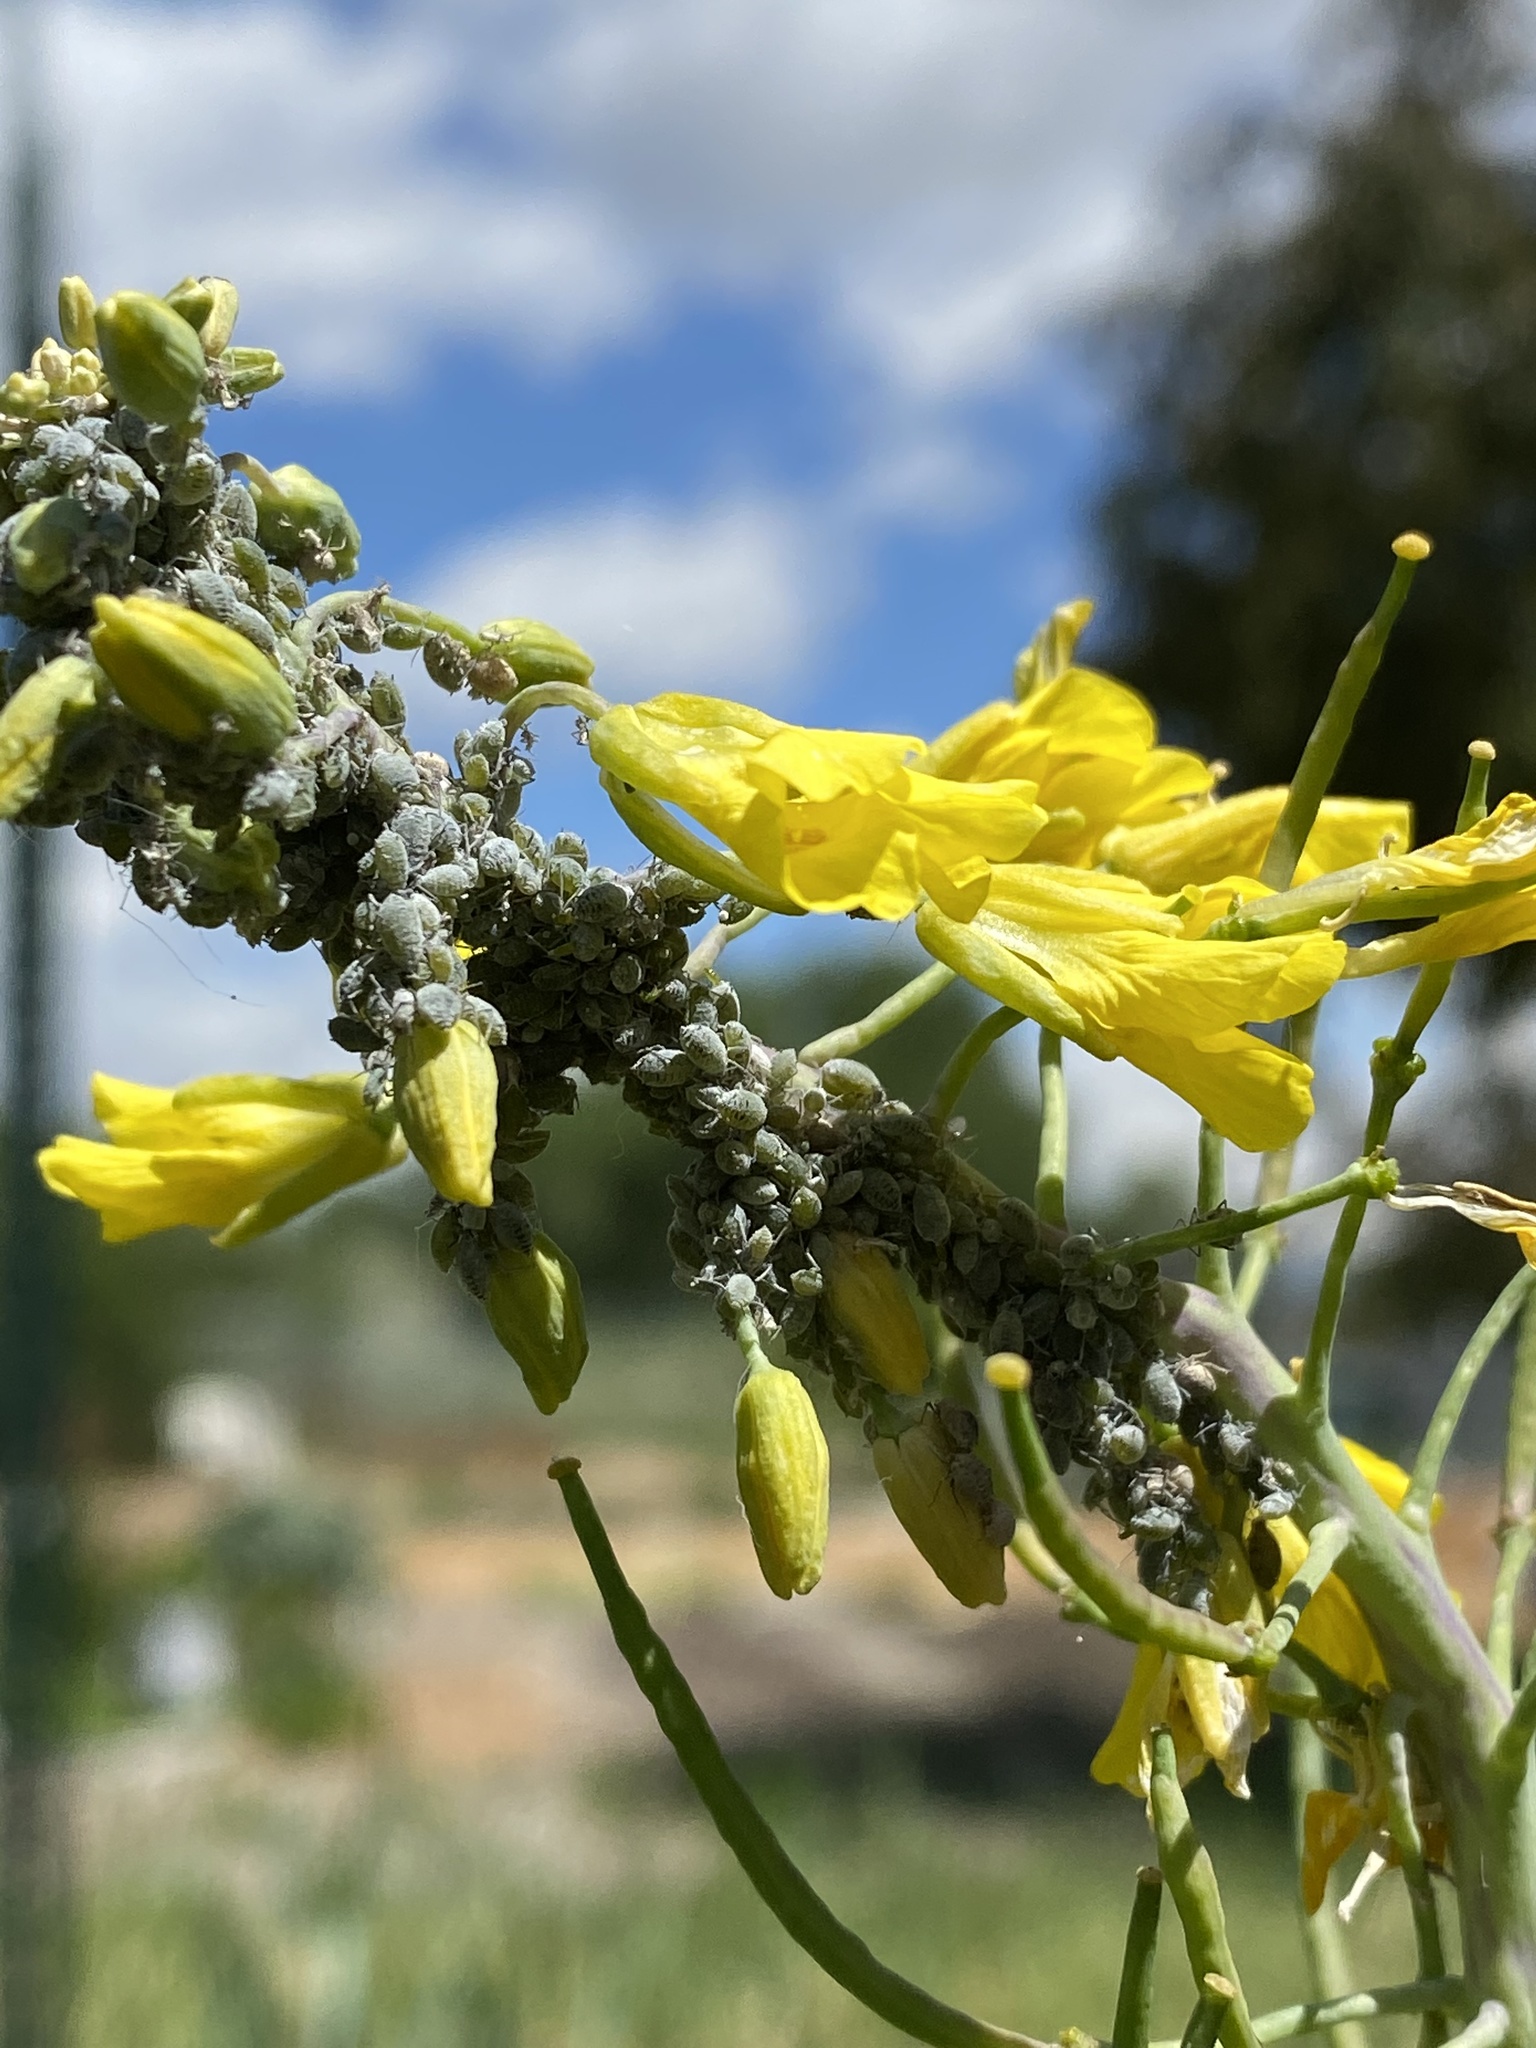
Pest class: cabbage_aphid